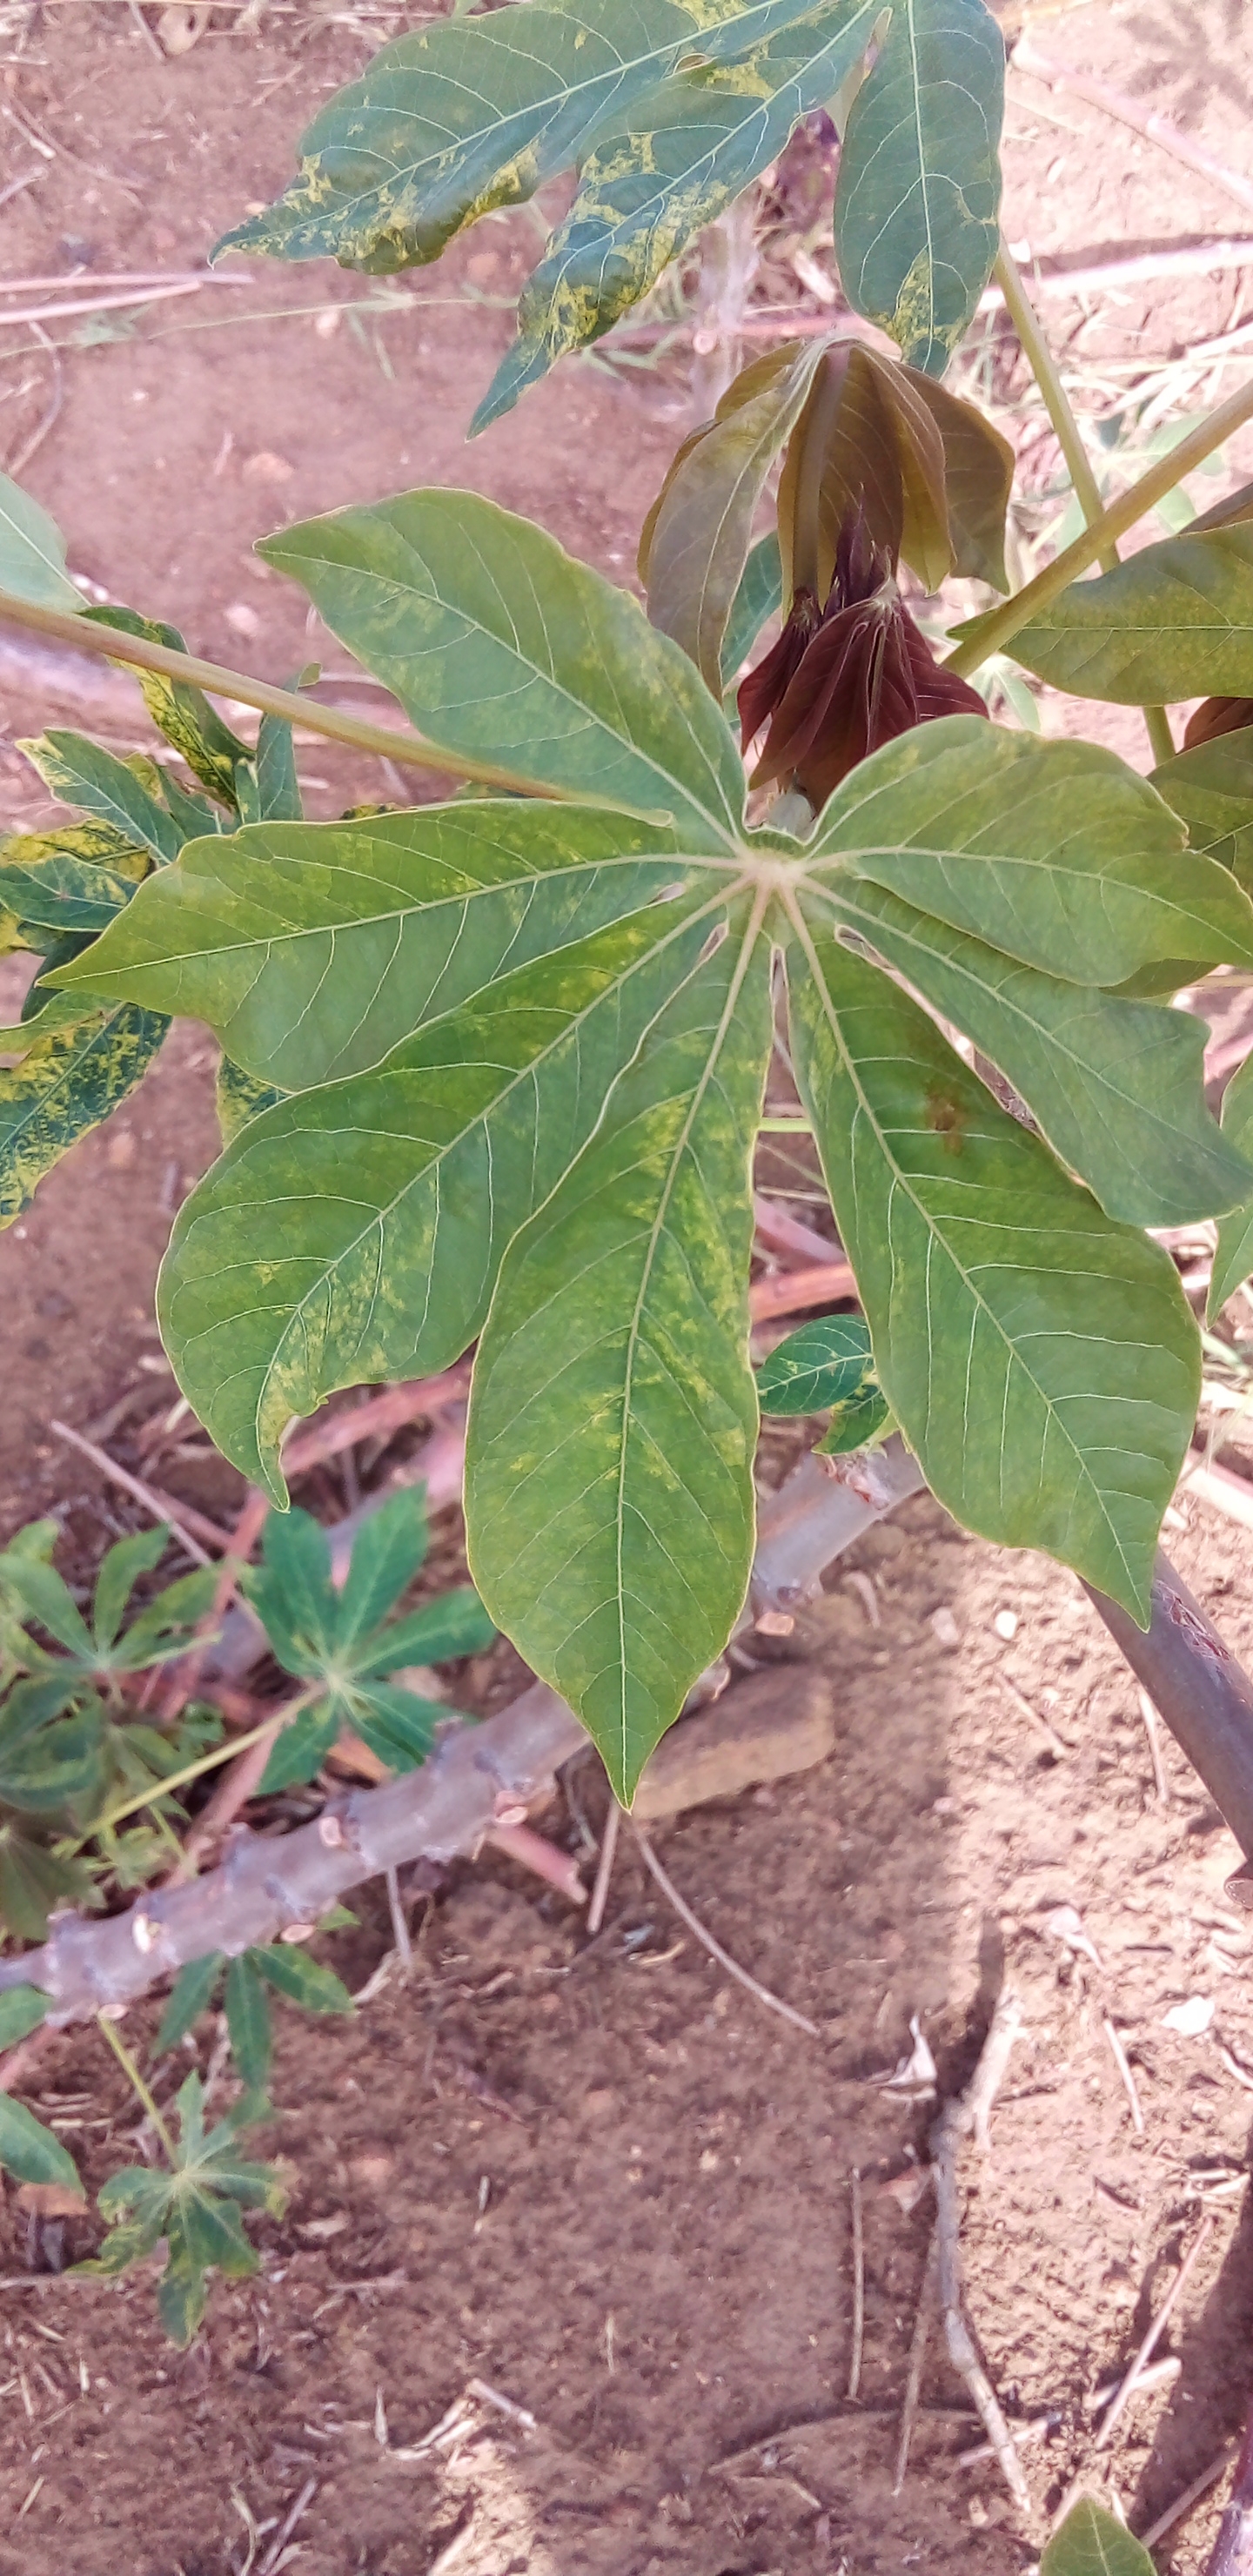
Label: cassava mosaic disease (cmd)